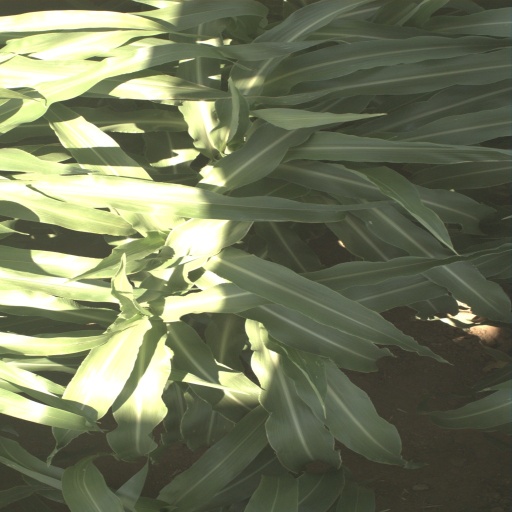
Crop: sorghum